Conlie

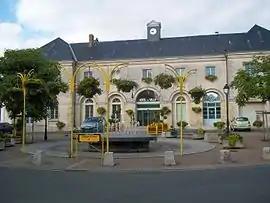
Town hall

Conlie is a commune in the Sarthe department in the Pays de la Loire region in north-western France.